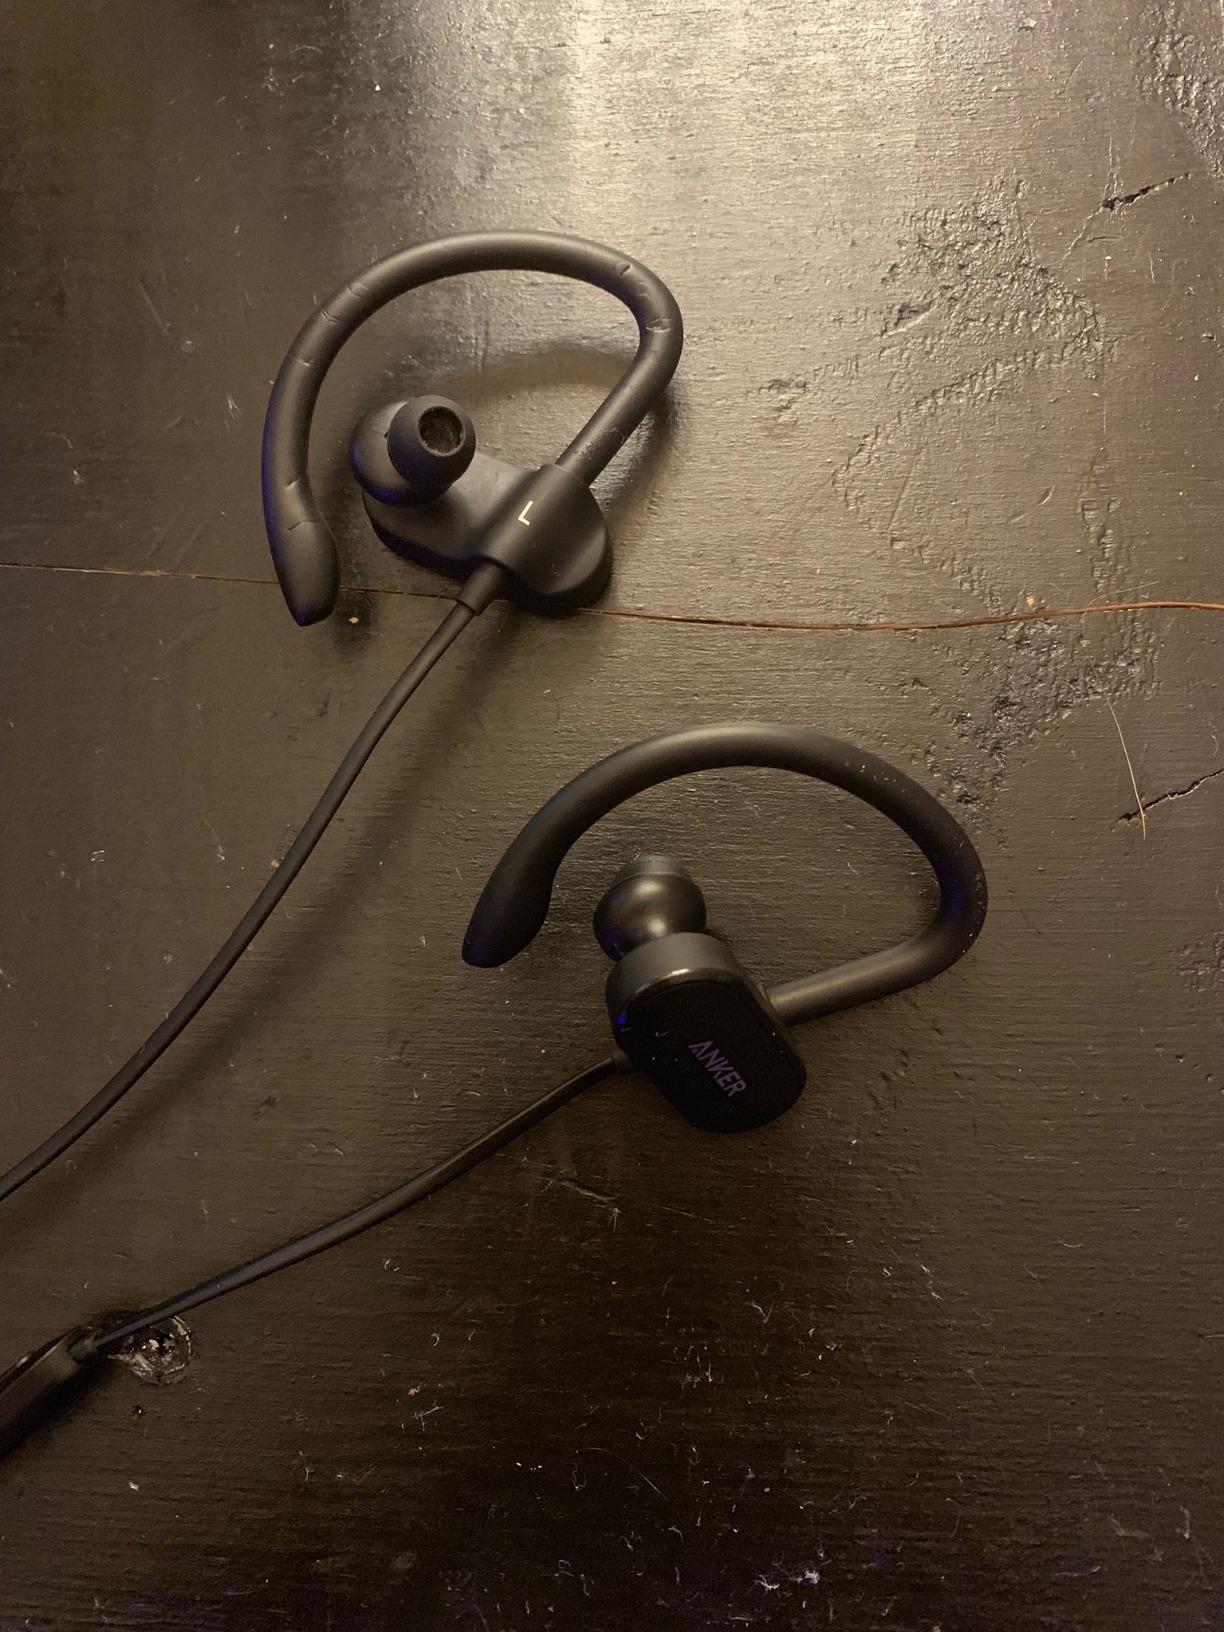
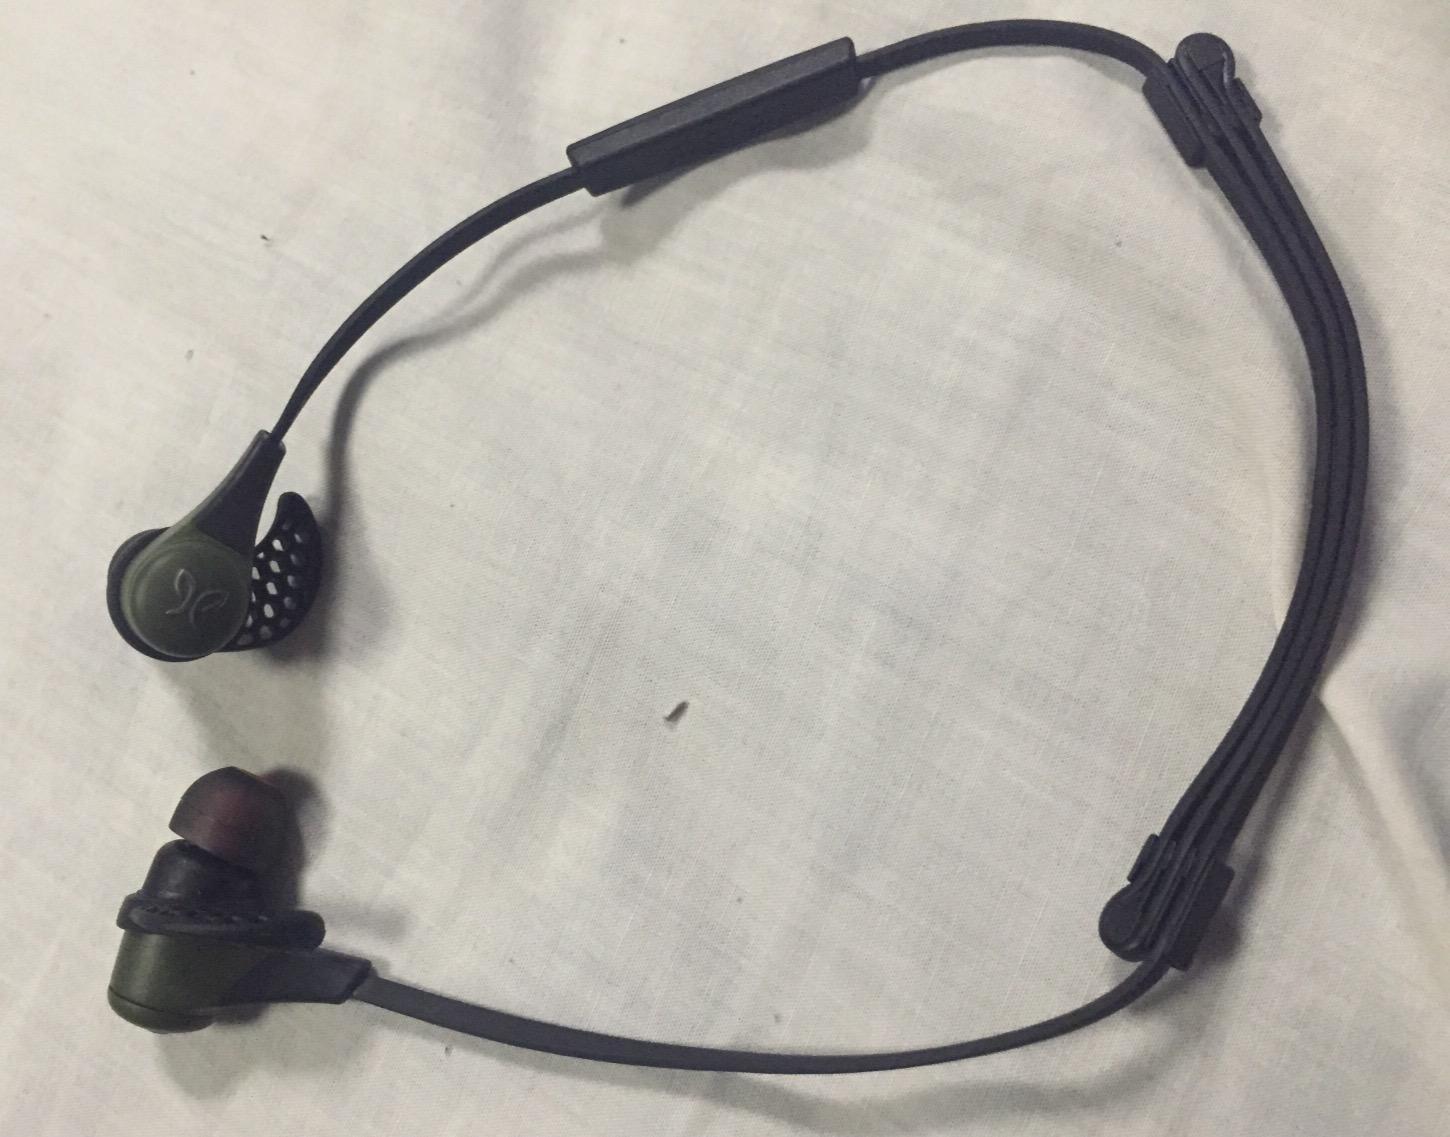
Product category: headphones
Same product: no